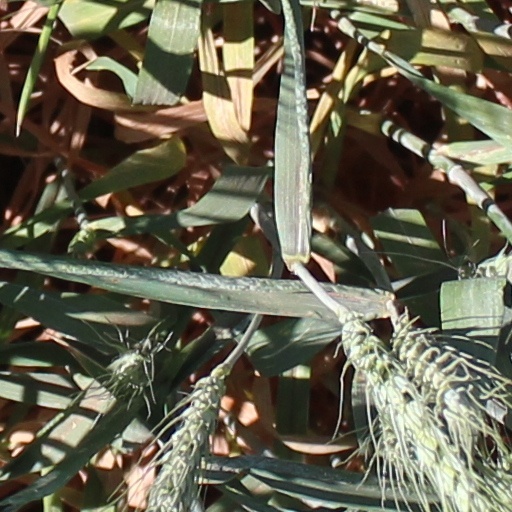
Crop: wheat